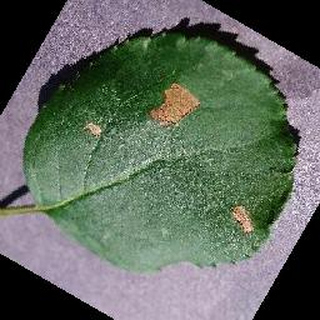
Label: apple_black_rot